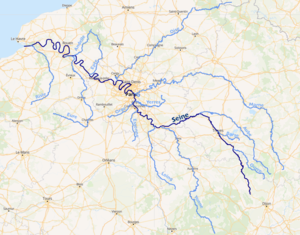
carte réalisée sur umap This map was created from OpenStreetMap project data, collected by the community. This map may be incomplete, and may contain errors. Don't rely solely on it for navigation.
La Seine est un fleuve français, long de 774,76 kilomètres, qui coule dans le Bassin parisien et arrose notamment Troyes, Paris, Rouen et Le Havre. Sa source se situe à 446 m d'altitude à Source-Seine, en Côte-d'Or, sur le plateau de Langres. Son cours a une orientation générale du sud-est au nord-ouest. La Seine se jette dans la Manche entre Le Havre et Honfleur. Son bassin versant, d'une superficie de 79 000 km², englobe près de 30 % de la population du pays.